Kaká

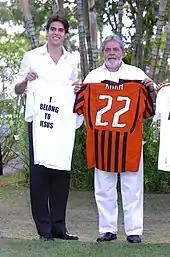
Kaká presenting a Milan jersey to then-Brazilian president Lula in 2007

The 2005–06 season saw Kaká score his first hat-tricks in domestic competitions. On 9 April 2006, he scored his first "Rossoneri" hat-trick against Chievo, with all three goals scored in the second half. Milan were knocked out in the semi-finals of the 2005–06 Champions League to eventual champions Barcelona, and were once again eliminated in the quarter-finals of the Coppa Italia. Milan also finished once again as runners-up in Serie A, with Kaká scoring 17 goals in the league. After the 2006 Calciopoli scandal, however, Milan were deducted 30 points, which placed them in third in the table. Kaká was nominated for the Ballon d'Or and the FIFA World Player of the Year Awards for the third consecutive year, finishing 11th and seventh respectively. He was also selected to be part of both the UEFA Team of the Year and the FIFPro World XI for the first time in his career.